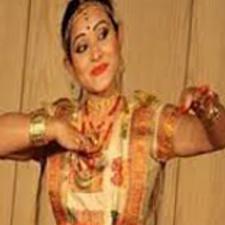
Dance form: sattriya